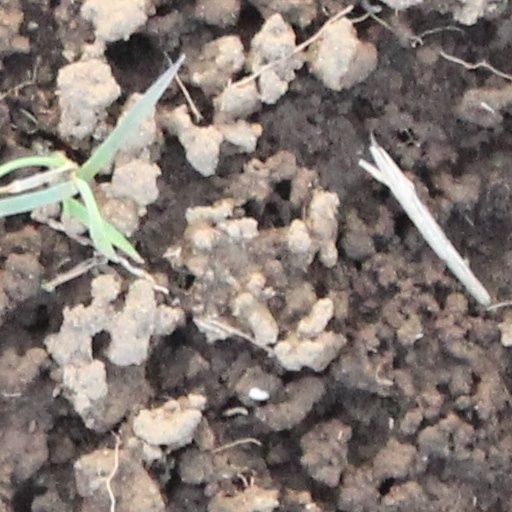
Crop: wheat